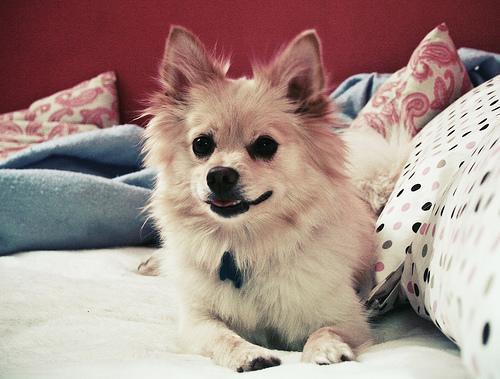
Pomeranian